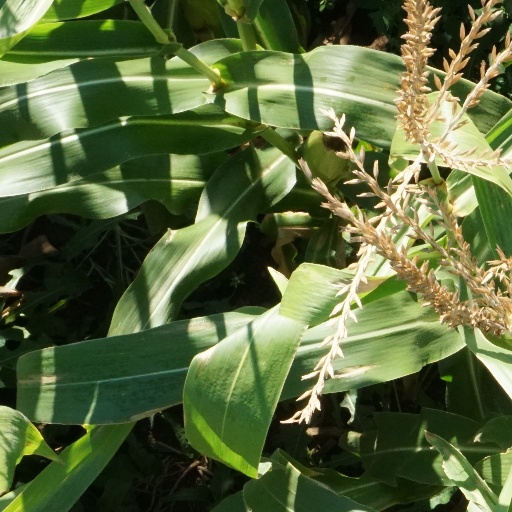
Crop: maize; corn